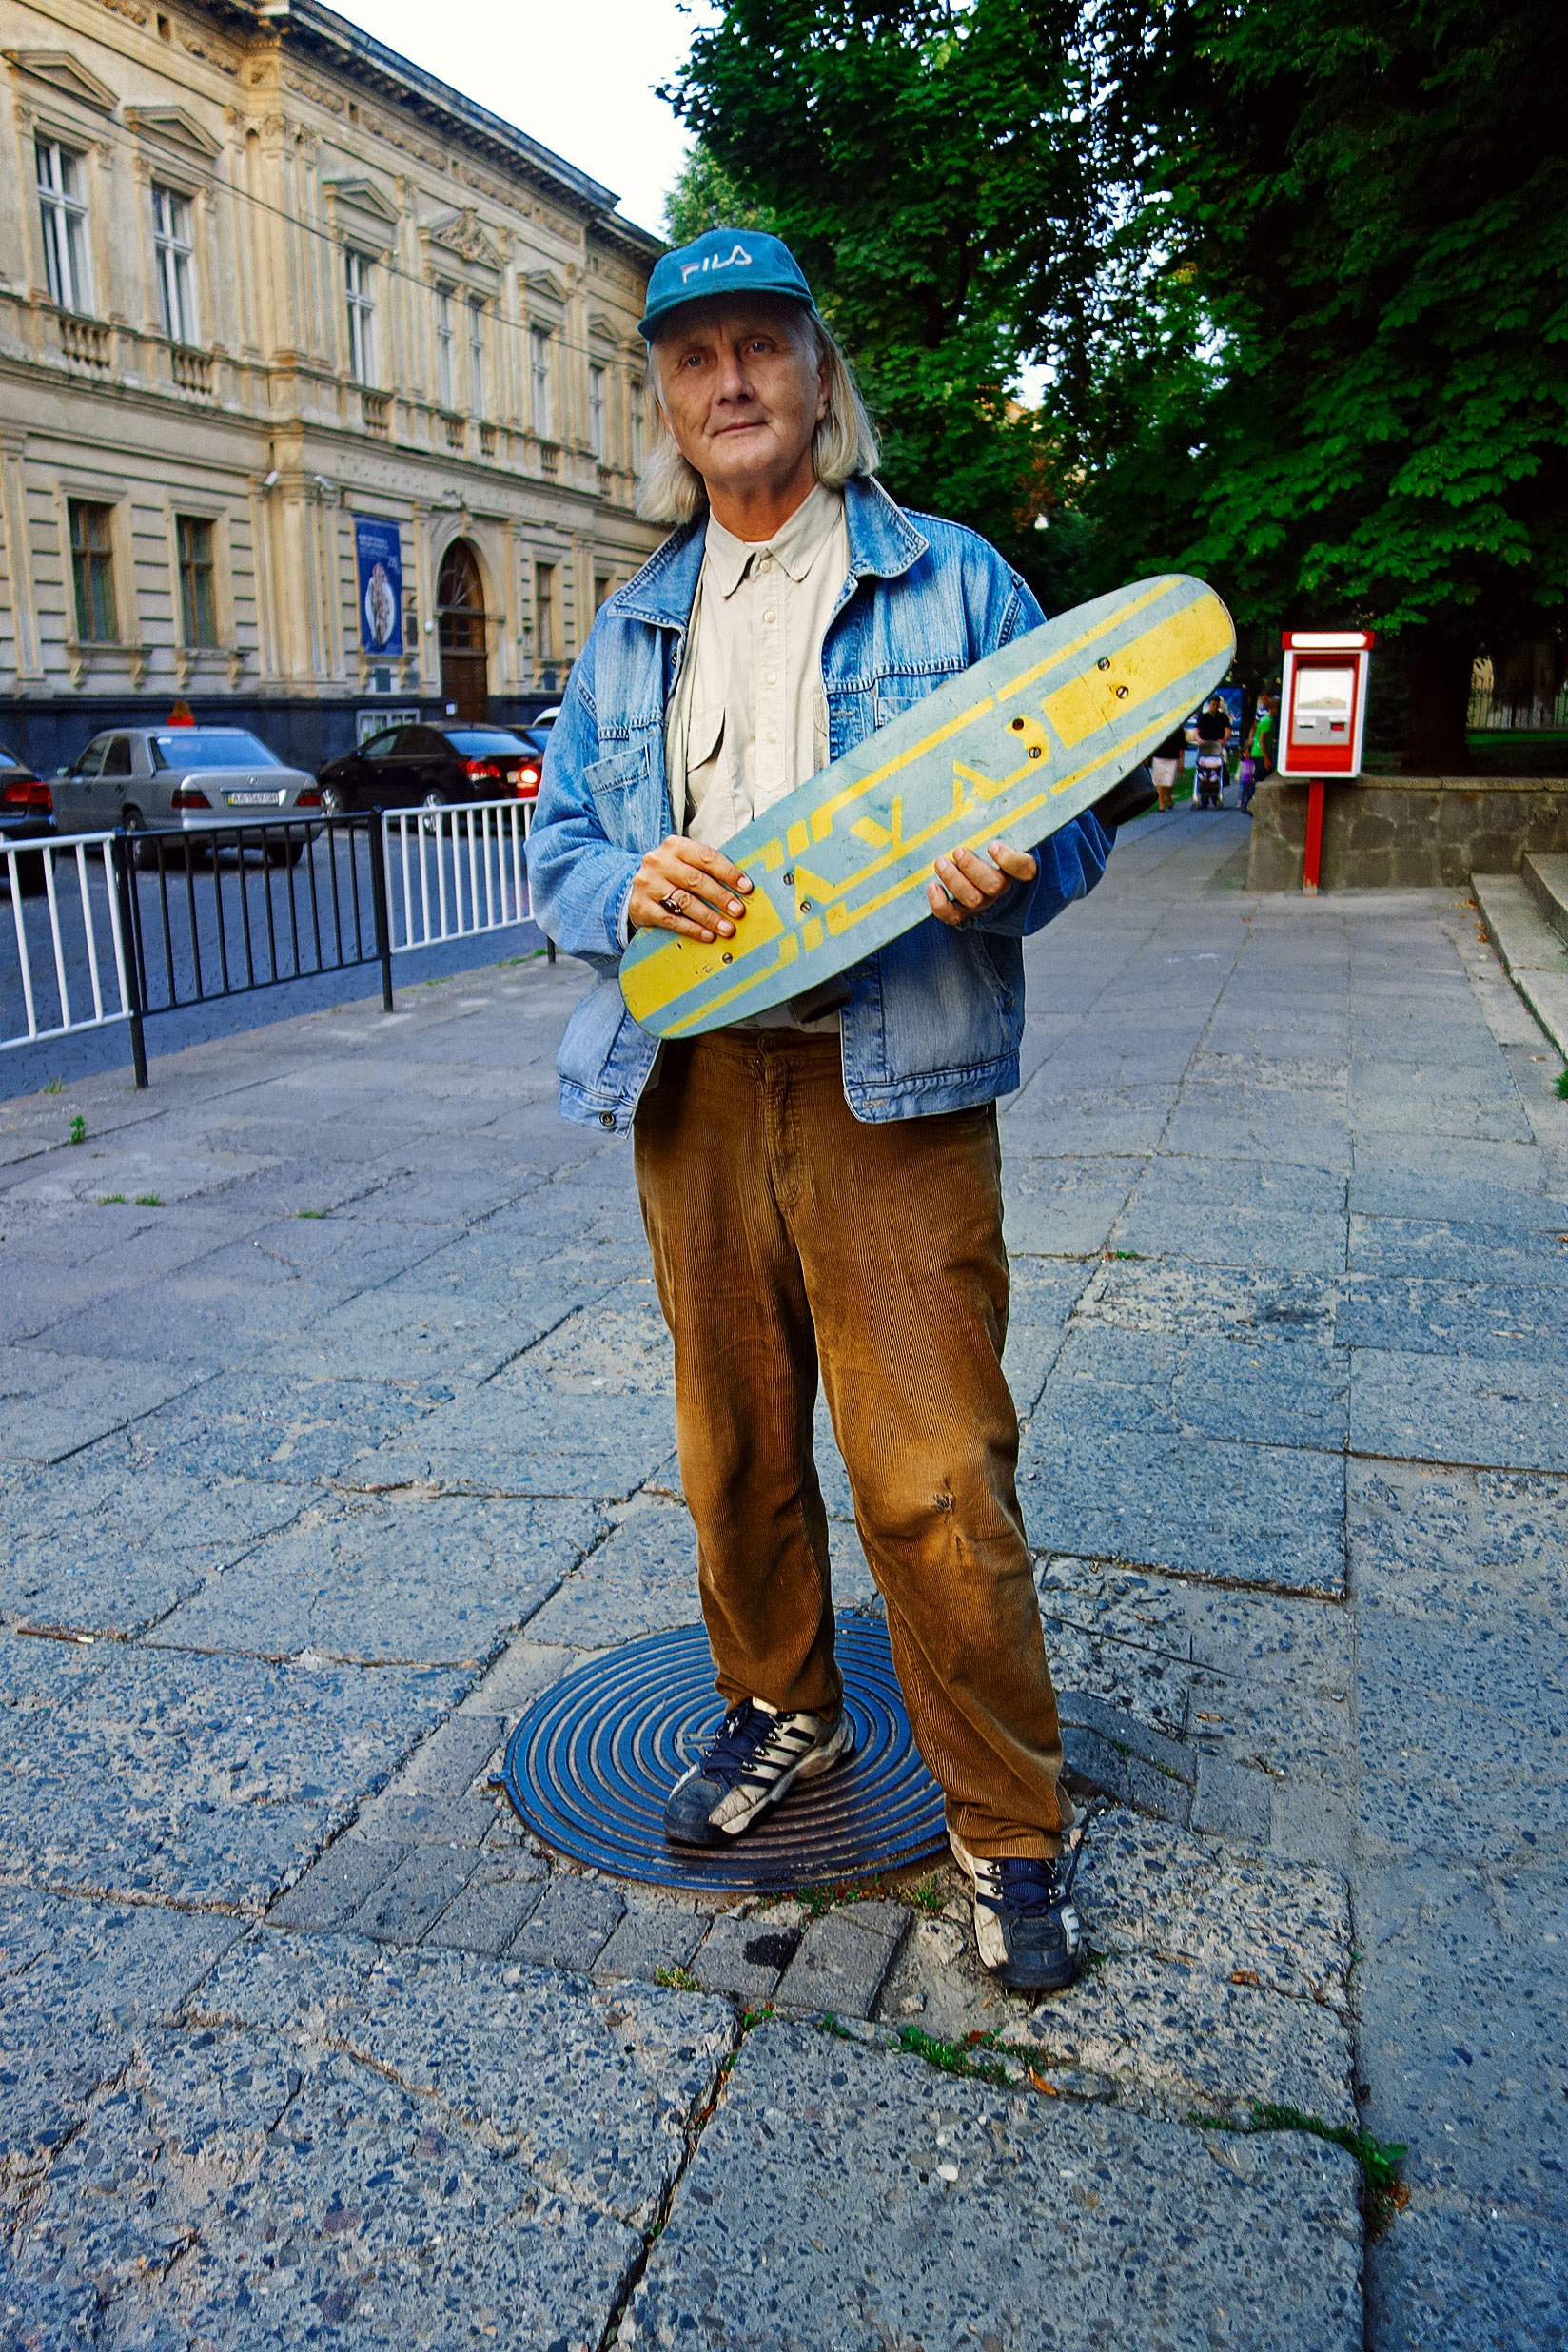
man, person, street, male, spring, blue, old man, style, scateboard